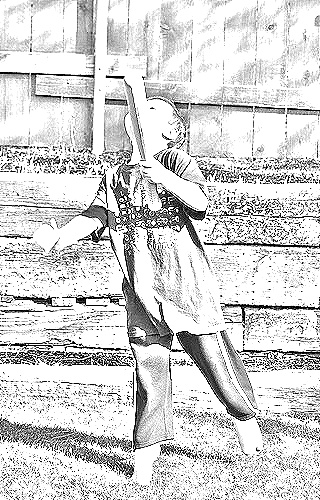
Portrait style: Sketch Portrait